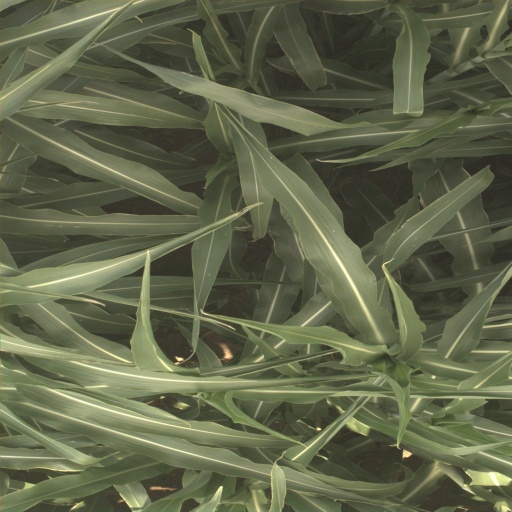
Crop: sorghum